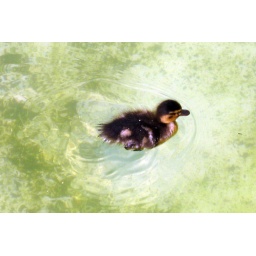
Cute baby duck swimming in the fountain outside of the Space Centre